Émile Nouguier

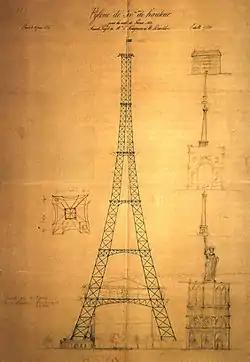
The first sketch of the 300 m metallic pylon made by Maurice Koechlin on 6 June 1884

In 1867 Émile Nouguier was employed by "Eiffel et Cie", later the "Compagnie des Establissments Eiffel" owned by Gustave Eiffel and between 1867 and 1893 he contributed to many construction projects: